Viran Rydkvist

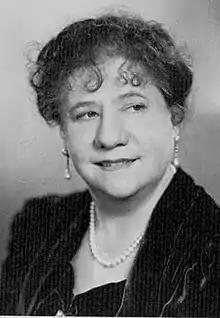
Viran Rydqvist c. 1930

Anna Elvira Oscaria Rydkvist (1 December 1879 – 10 July 1942), known as Viran Rydkvist, was a Swedish actress and theatre director. Born and brought up in Stockholm, she made her acting debut in 1897 at the Arena theatre. During her career, she appeared in numerous stage performances as well as 29 film productions. In 1915, she co-founded the in Gothenburg. Between 1922 and 1935, she ran the Lilla teatern, becoming one of the first women to run a theatre in Sweden.